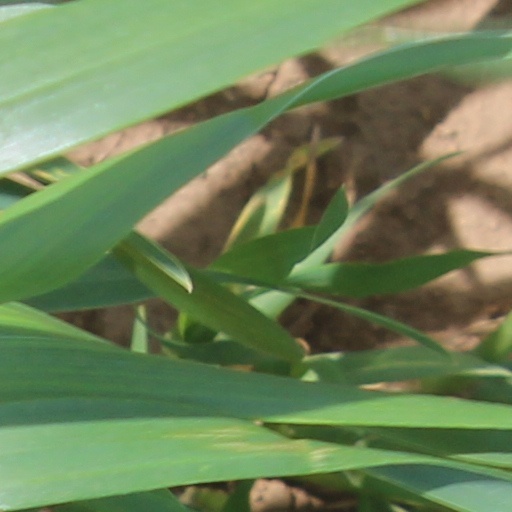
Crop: wheat